I = PAT

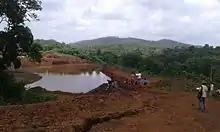
Studying the impact of mining on environment and village community

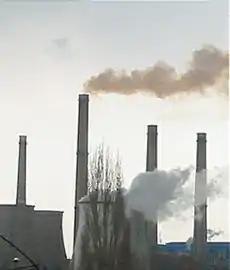
Pollution from a factory

I = (PAT) is the mathematical notation of a formula put forward to describe the impact of human activity on the environment.